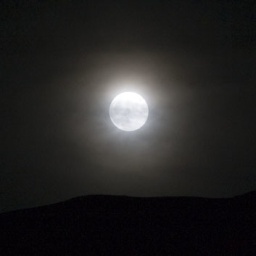
Full moon through a thin layer of clouds - shining over the Vikanuten mountain in Jondal, Hardanger